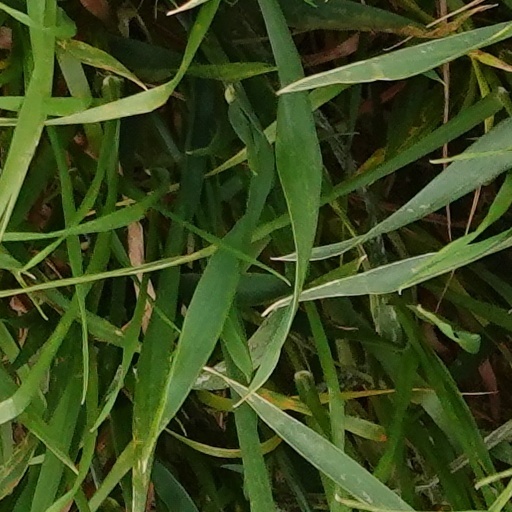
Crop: wheat